Triodia scariosa

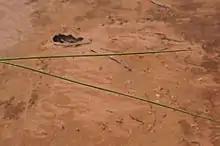
Leaf of "Triodia scariosa"

Triodia scariosa, is more commonly known as porcupine grass or spinifex (not to be confused with "Spinifex spp."), and belongs to the endemic Australian grass genus "Triodia." The species is perennial and evergreen and individuals grow in mounds, called hummocks, that reach up to ~1m in height. The leaves are ~30 cm long, 1mm in diameter, needlepointed and rigid, and its inflorescence is a narrow, loose panicle that forms a flowering stalk up to ~2m in height. The name is derived from Latin; "Triodia" refers to the three-toothed lobes of the lemma, and "scariosa" is in reference to the thin, dry glume. The species is common to Mallee (MVG14) and Hummock grassland (MVG20) communities, in arid and semi-arid regions of Australia.